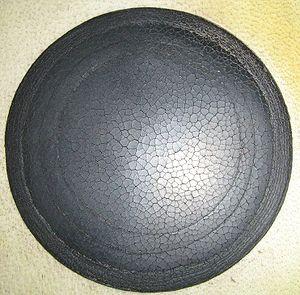
Le tabla est un instrument de musique à percussion de l'Inde du Nord, joué également au Pakistan, au Bangladesh, au Népal et en Afghanistan. Il se présente sous forme d'une paire de fûts, composée du dayan qui produit divers sons aigus, et du Bayan qui sert aux sons de basse.